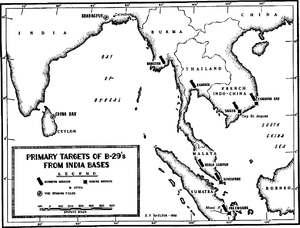
Les bombardements de Singapour (1944-1945) constituent une campagne militaire menée par les forces aériennes alliées durant la Seconde Guerre mondiale. Des unités de bombardiers à longue portée de l'United States Army Air Forces ont effectué, entre novembre 1944 et mars 1945, 11 raids aériens sur Singapour occupé par les Japonais. La plupart de ces attaques visaient la base et les chantiers navals de l'île, même si plusieurs missions de mouillage de mines ont été effectuées dans les eaux avoisinante. Après le redéploiement des bombardiers américains, la Royal Air Force britannique prit la responsabilité des opérations de mouillage de mines près de Singapour, et ce jusqu'au 24 mai 1945.